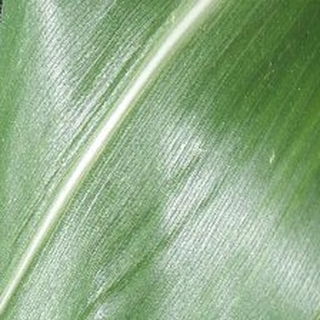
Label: healthy_corn